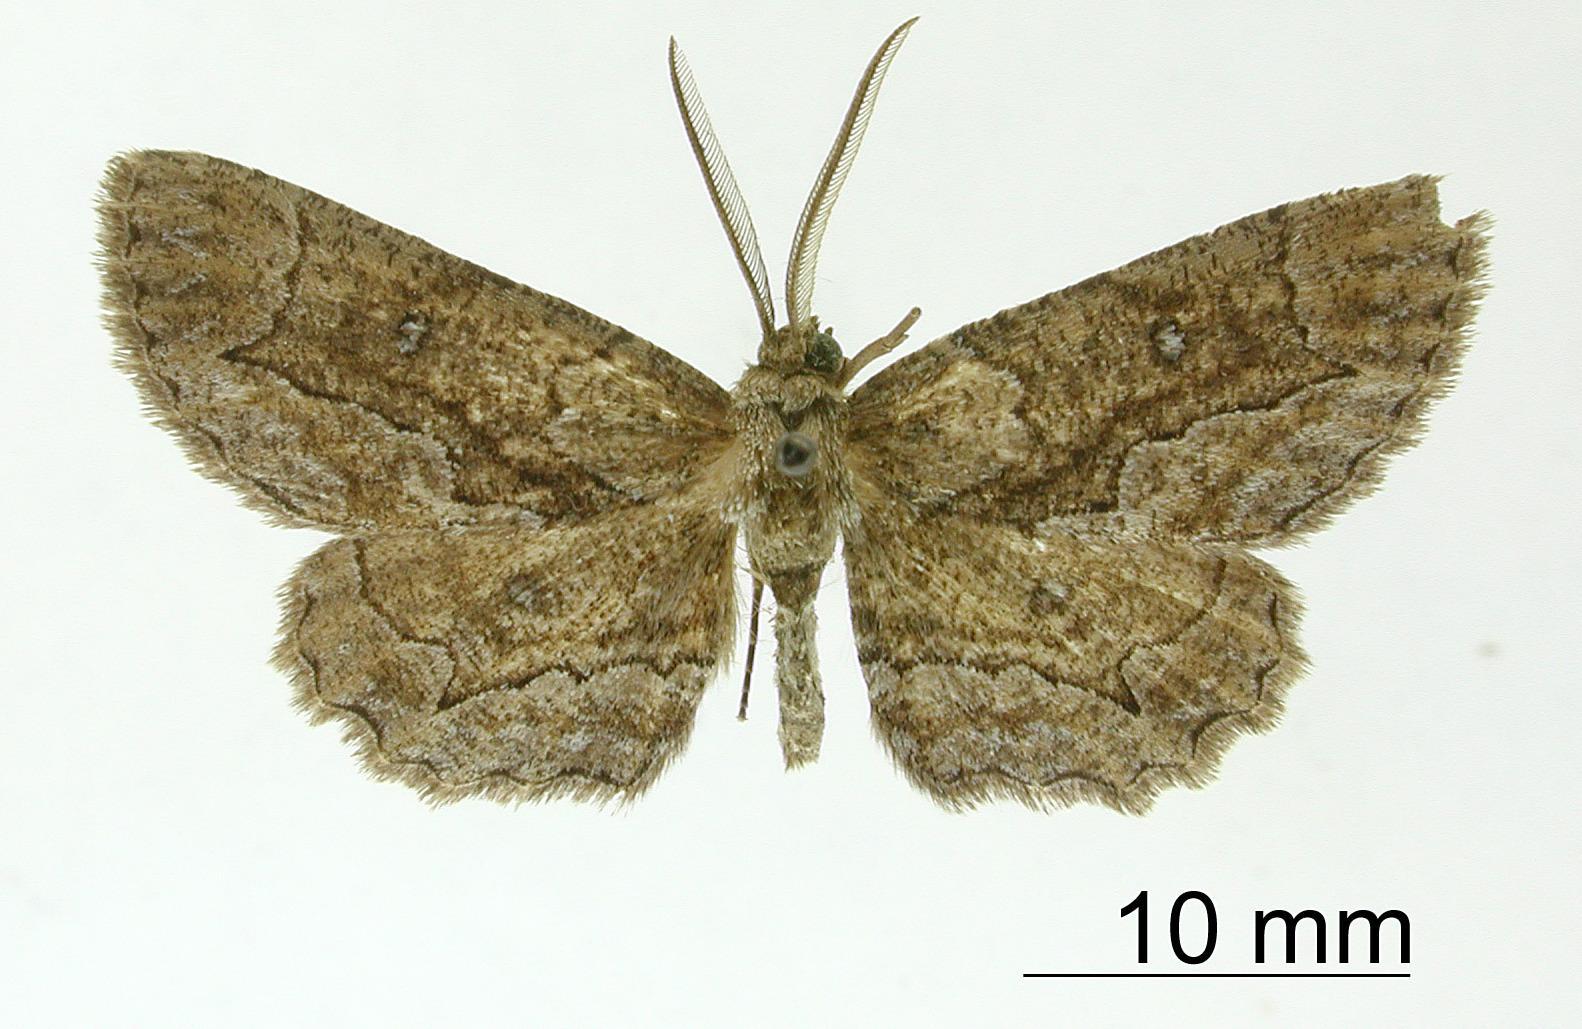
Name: Stenalcidia unidentifera
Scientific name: Stenalcidia unidentifera Dyar, 1913
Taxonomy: Animalia, Arthropoda, Insecta, Lepidoptera, Geometridae, Ennominae
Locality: Tehuacan, Mexico, Mexico